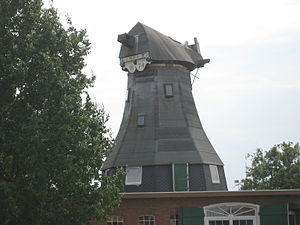
Neuenbrook
Vindmølle i Neuenbrook
Neuenbrook er en by og kommune i det nordlige Tyskland, beliggende i Amt Krempermarsch i den sydlige del af Kreis Steinburg. Kreis Steinburg ligger i sydvestlige del af delstaten Slesvig-Holsten.